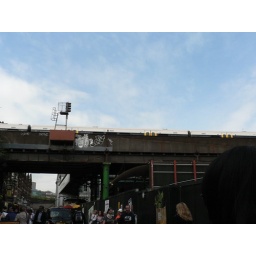
train railway above borough market